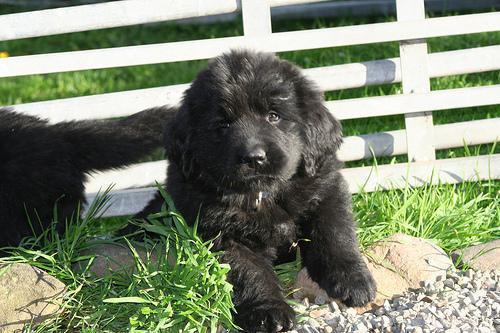
newfoundland